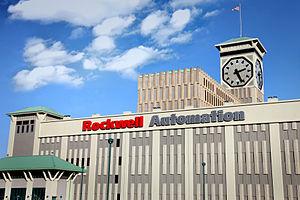
Rockwell Automation est une entreprise de génie électrique et d'automation, basée à Milwaukee dans le Wisconsin. Elle est un fournisseur d'envergure mondial de solutions d'automatisation industrielle, de puissance, de contrôle et d'information. Elle est issue d'une scission de Rockwell International en 2001. Elle emploie environ 21 000 personnes dans plus de 80 pays.